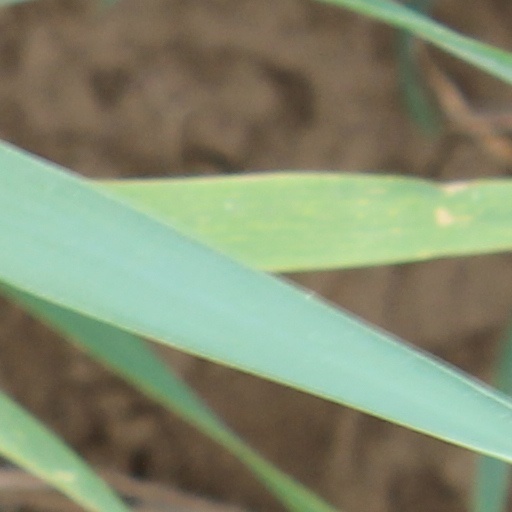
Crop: wheat